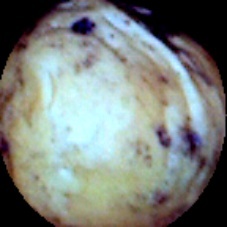
Label: Spotted